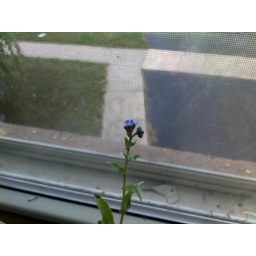
The seeds from Grandma's wake finally grew big enough to flower in a little pot at work.